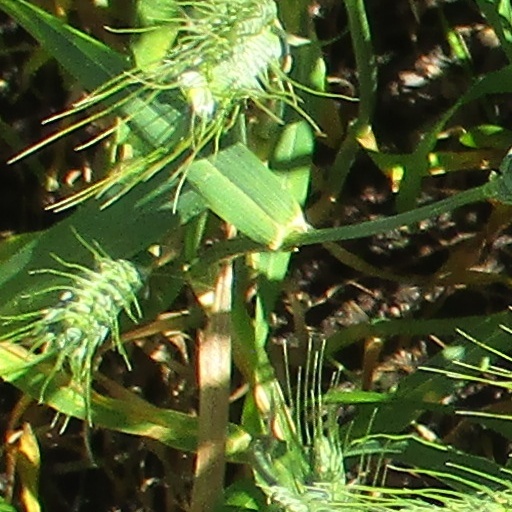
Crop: wheat